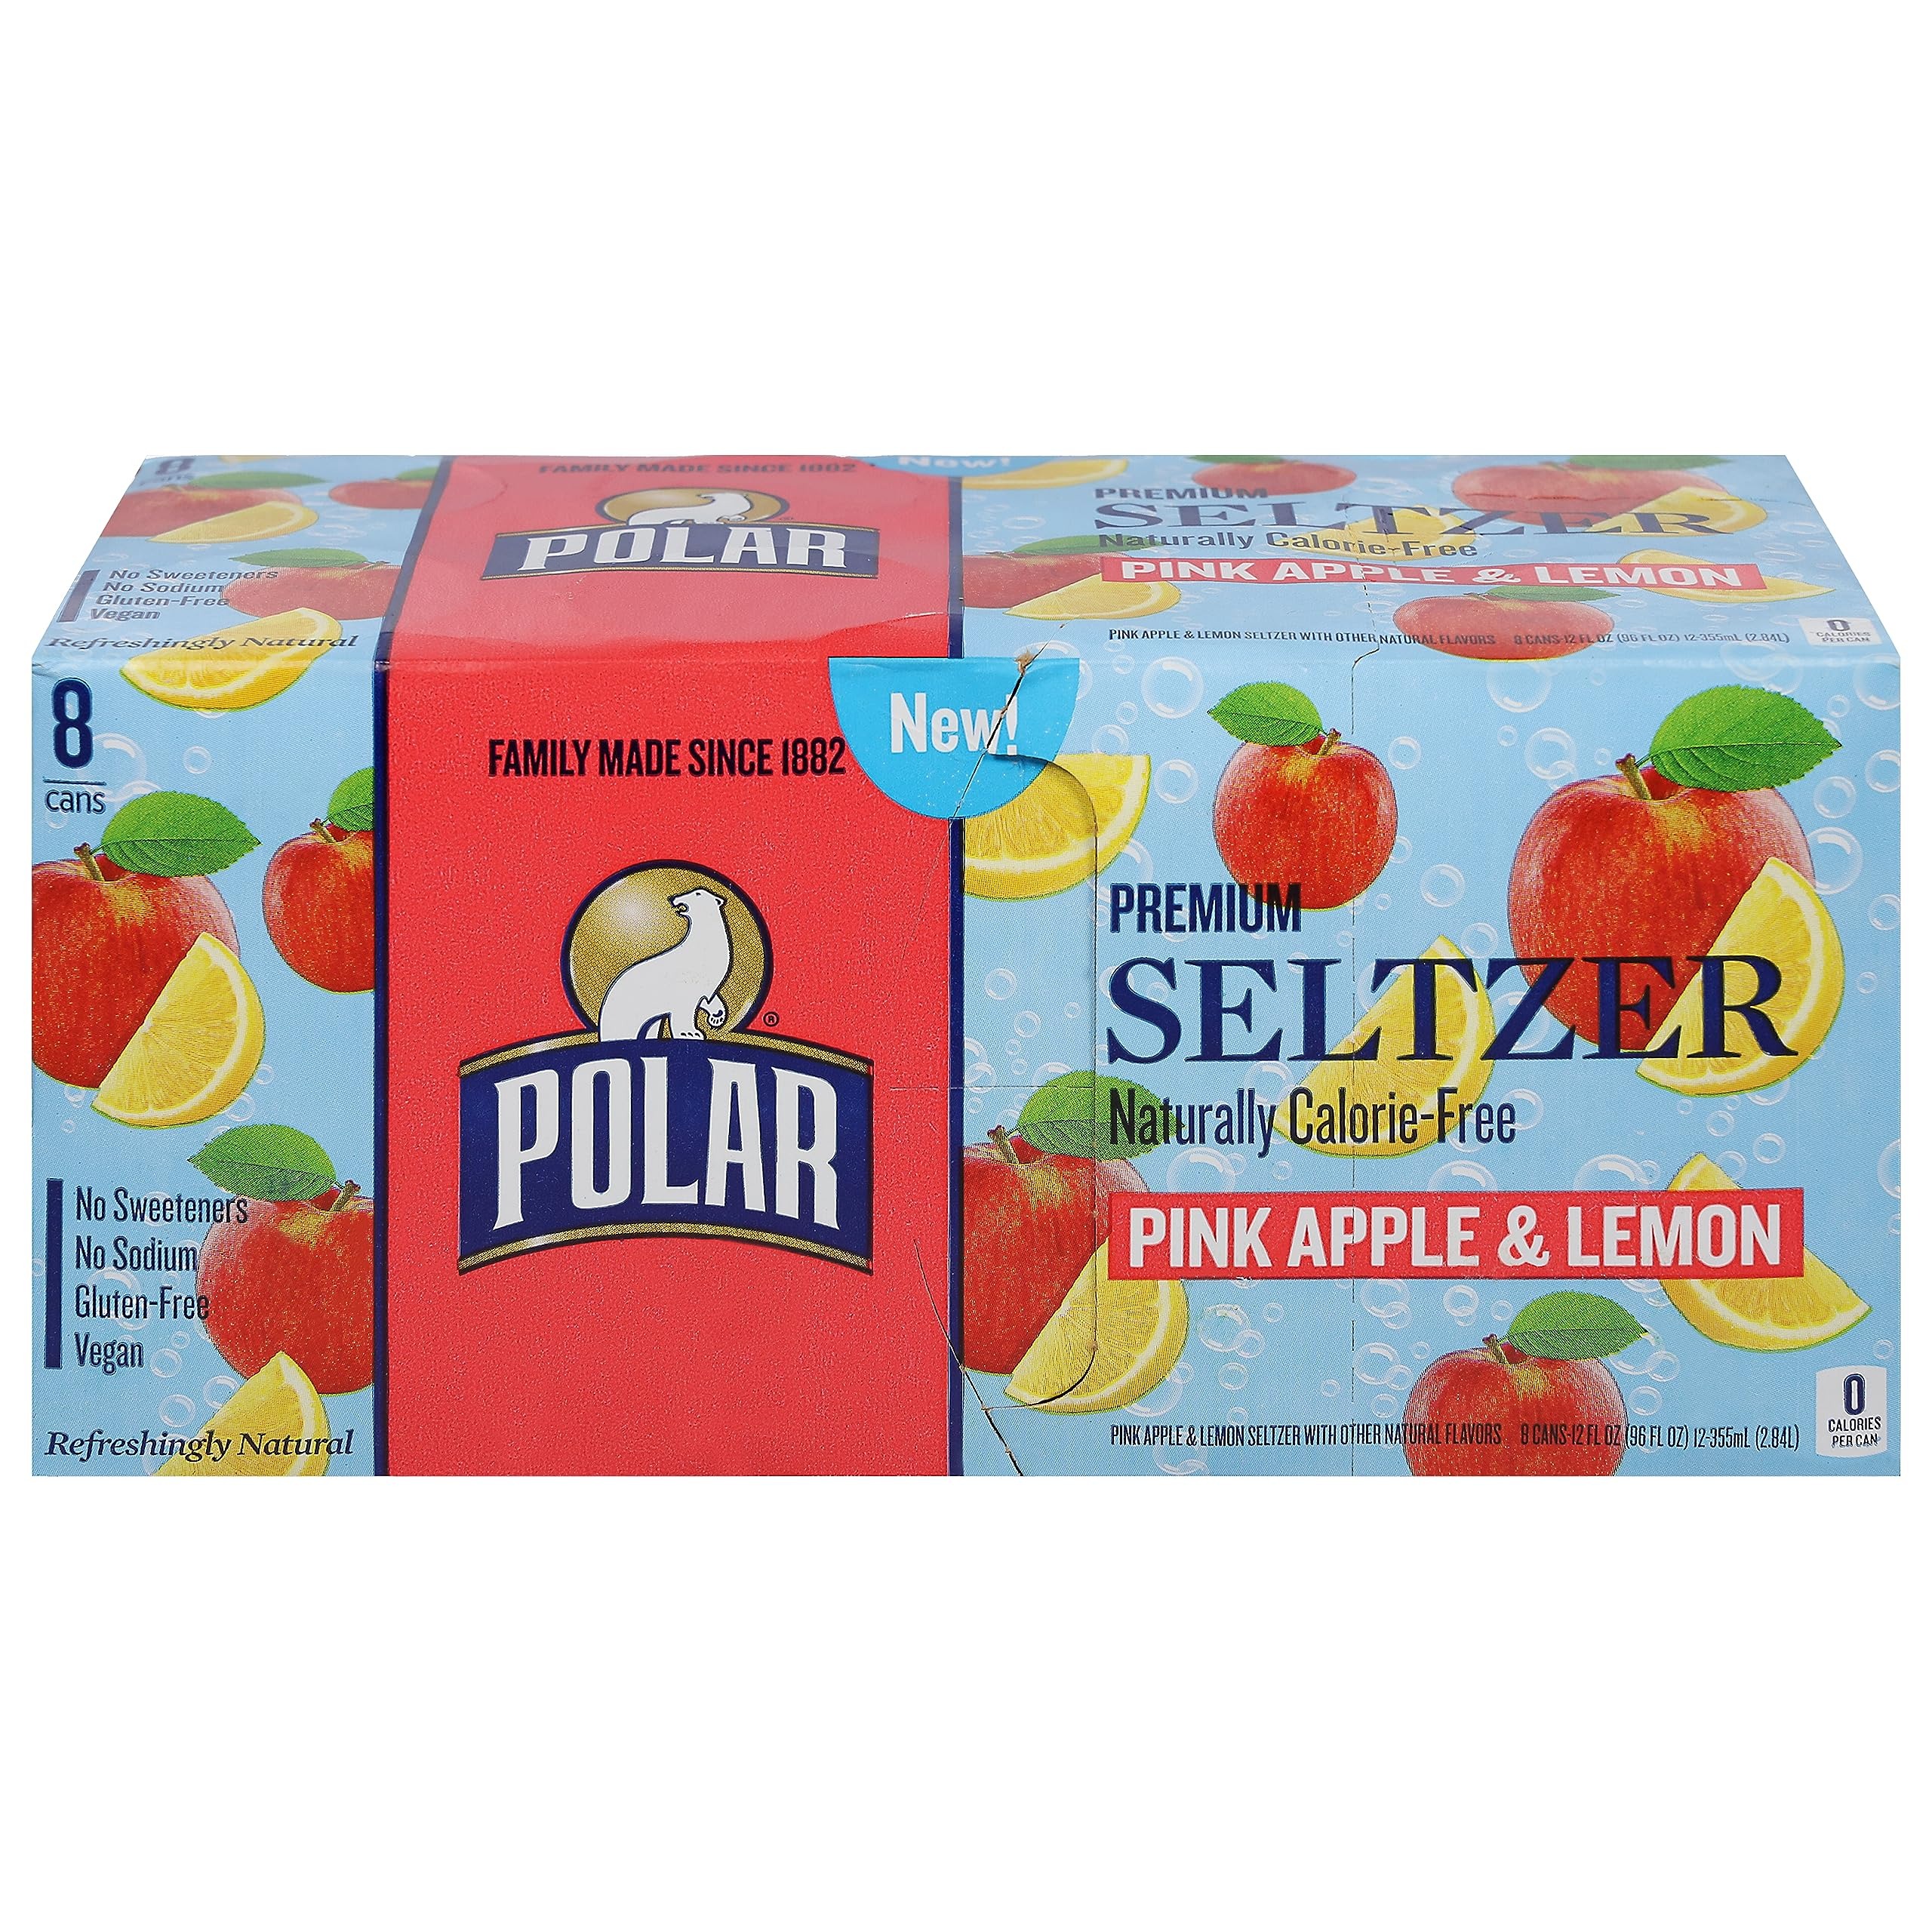
Item Name: Polar, Seltzer Pink Apple Lemon, 96 Ounce
Product Description: Seltzer Drinking Water
Value: nan
Unit: None

Price: 4.59